Aleksandar Pešić

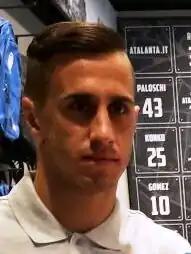
Pešić in 2017

Aleksandar Pešić (Serbian Cyrillic: Александар Пешић; born 21 May 1992) is a Serbian professional footballer who plays as a forward for Ferencváros.